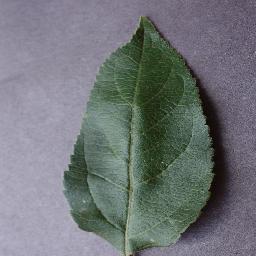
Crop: apple
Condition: healthy